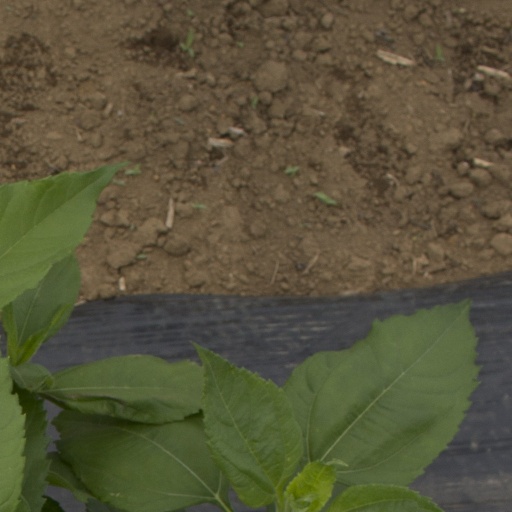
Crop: Jerusalem artichoke